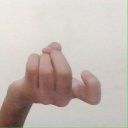
अक्षर: ज